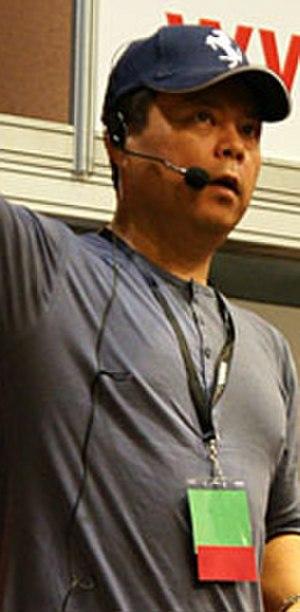
Gary Fong est un photographe connu pour ses photographie de mariage. Il est l’inventeur d’un éclairage au flash direct appelé le « Lightsphere »., qu'il commercialise à son nom.